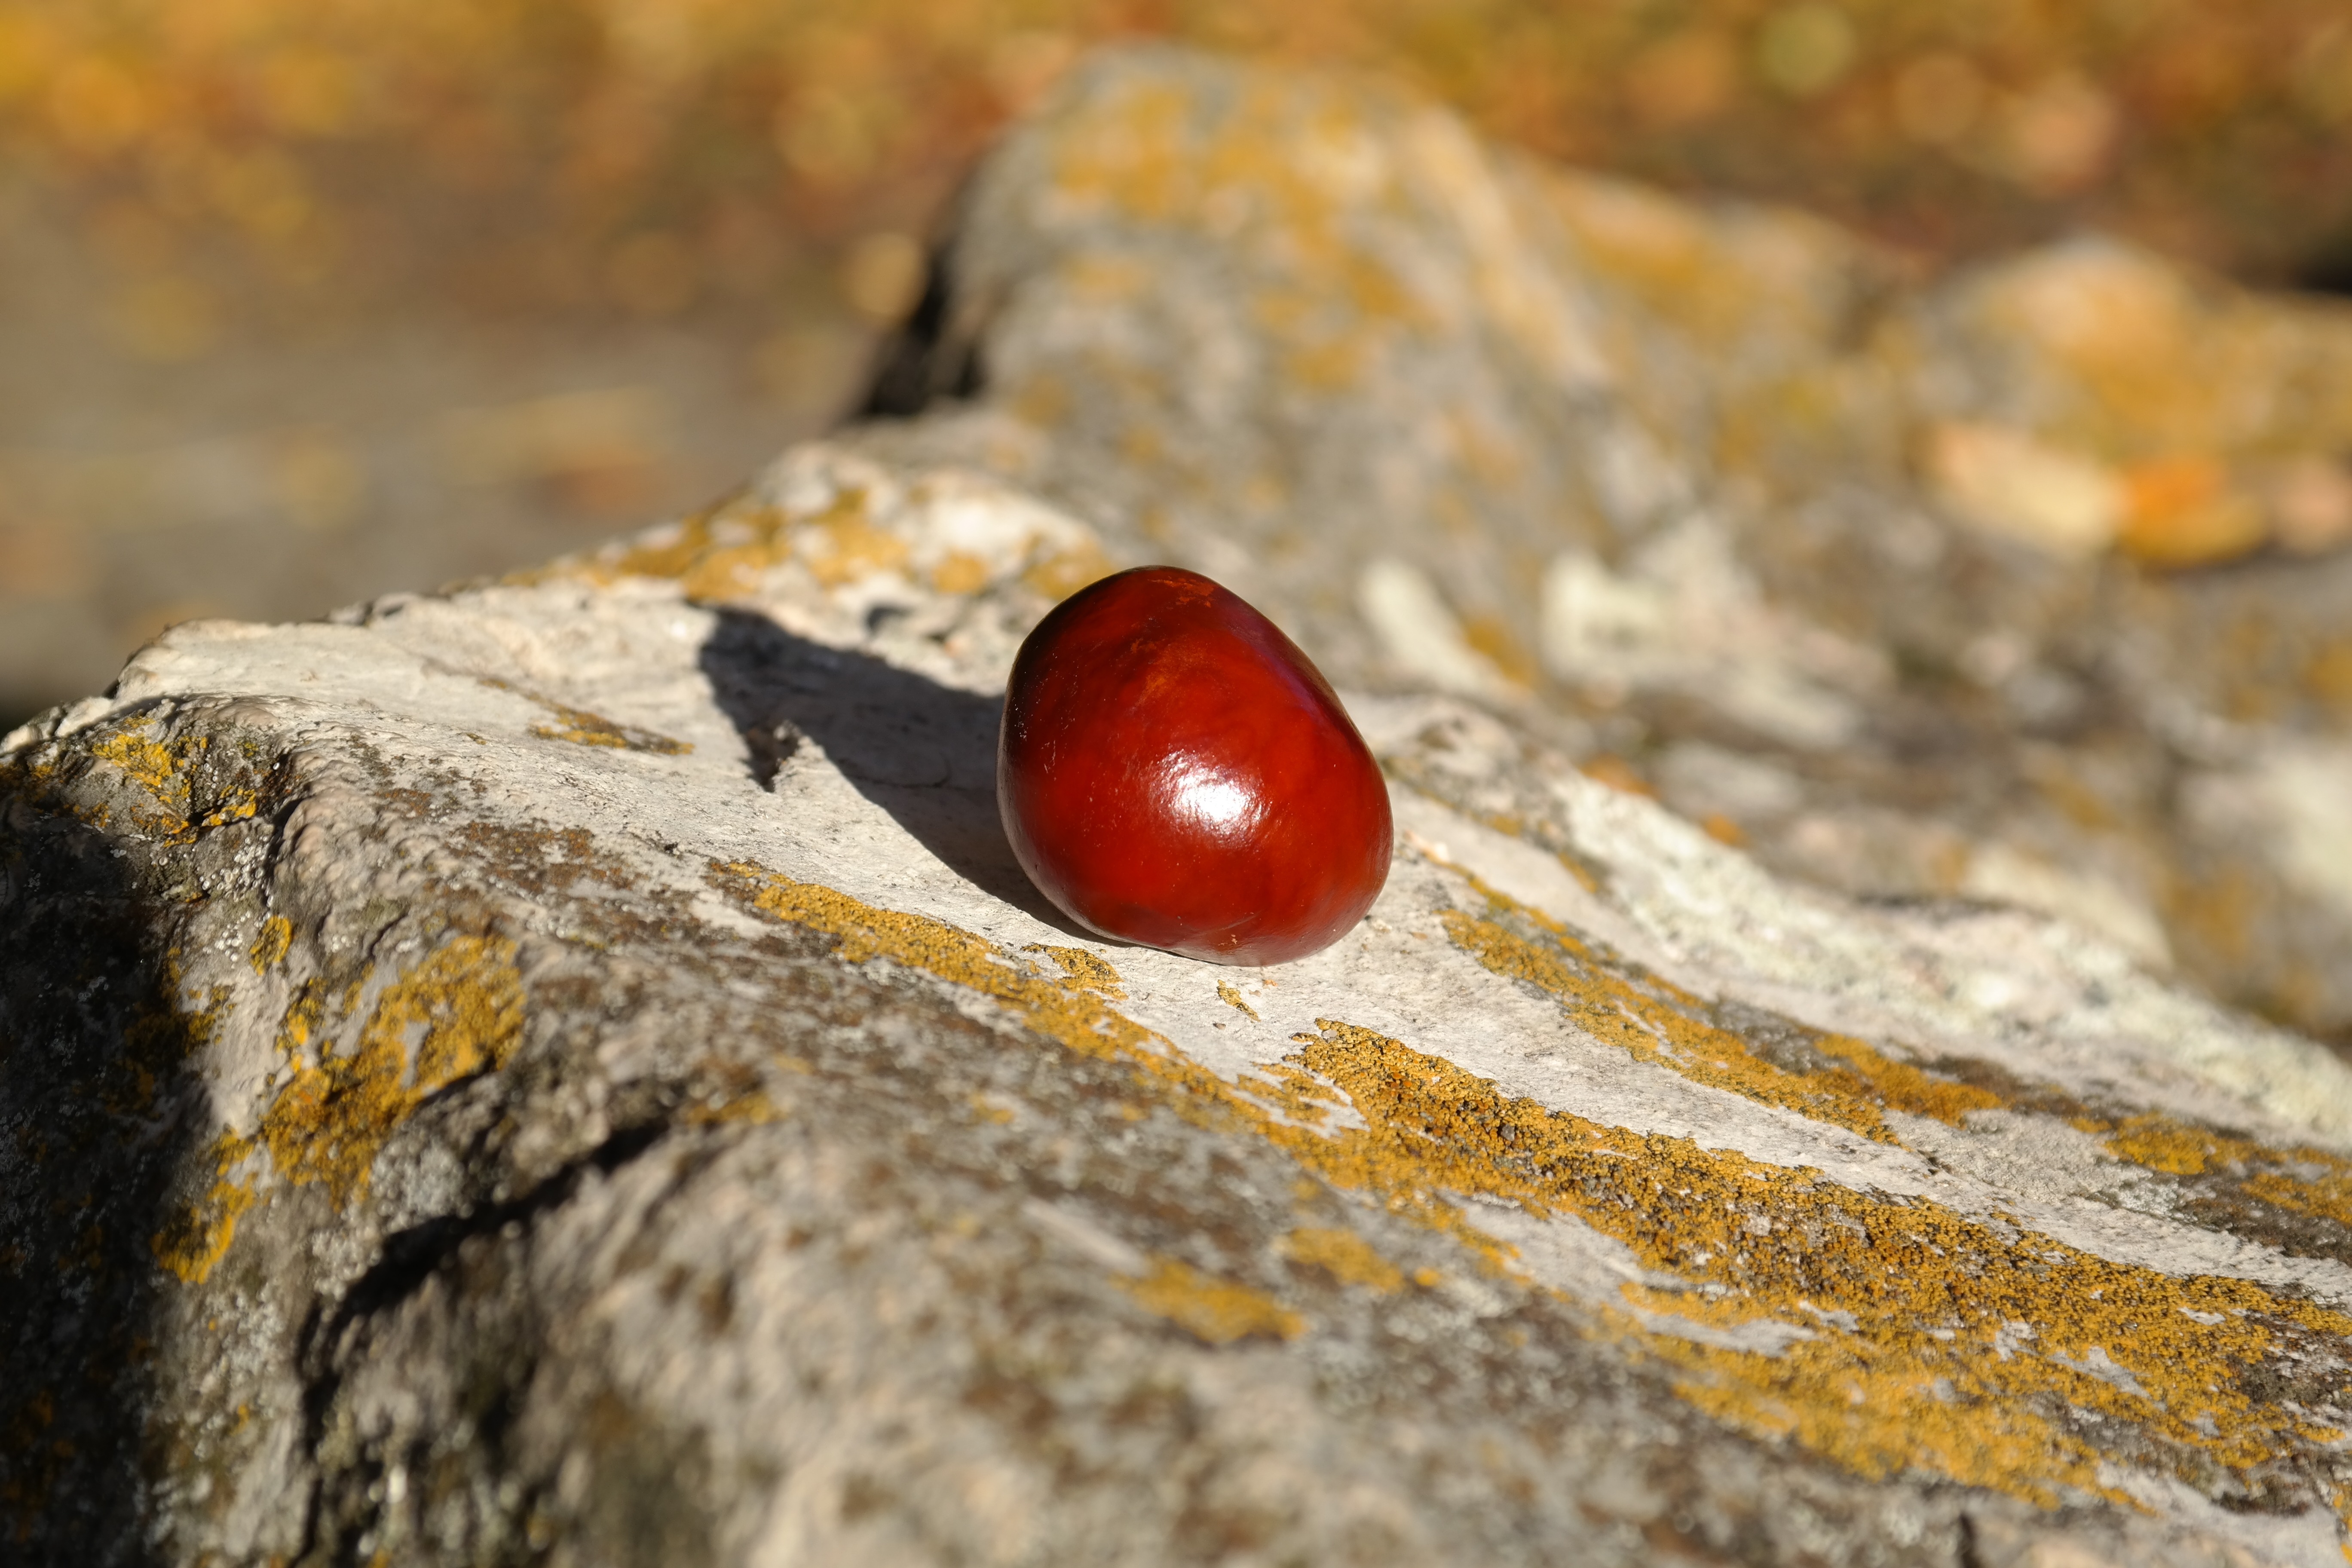
tree, nature, rock, branch, plant, fruit, leaf, flower, ripe, wildlife, produce, autumn, brown, nut, yellow, flora, season, fauna, close up, seeds, shiny, tree fruit, forest fruit, aesculus, chestnut, macro photography, autumn fruit, castanea, buckeye, ordinary rosskastanie, common rosskastanie, white rosskastanie, aesculus hippocastanum